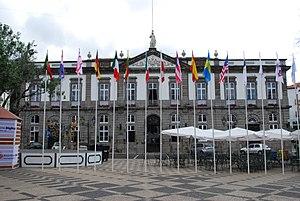
Mairie d'Angra, sur la Vieille Place.
Angra do Heroísmo est une ville et une municipalité portugaise, située sur la côte sud de l'île de Terceira, dans l'archipel des Açores, dont elle fut la capitale entre 1766 et 1832. Son centre est classé au patrimoine mondial de l'Unesco.